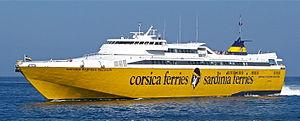
le Corsica Express, Navire à Grande Vitesse de corsica ferries à Bastia.
Corsica Ferries - Sardinia Ferries ou simplement Corsica Ferries est une compagnie de navigation maritime privée franco-italienne, qui assure des liaisons maritimes en ferry depuis le continent français et italien vers la Corse, la Sardaigne, Majorque, la Sicile et l'Île d'Elbe. Fondée en 1968 par l'homme d'affaires bastiais Pascal Lota, la compagnie, alors nommée Corsica Line, débute ses activités dans le transport des passagers entre la Corse et l'Italie. Au terme d'une croissance incessante tout au long des années 1970 et 1980 avec notamment l'ouverture d'une ligne vers la Sardaigne en 1982, la société bastiaise s'installe sur le marché français avec l'ouverture des lignes au départ de Nice en 1996 puis de Toulon en 2000. S'appuyant sur un mode de fonctionnement économique inspiré du low cost, la compagnie devient dès 2002 leader sur le marché, en nombre de passagers transportés, entre la métropole, l'Italie et la Corse, surpassant l'ex-compagnie publique, la SNCM.